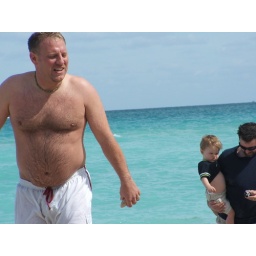
Pretty blue water in Miami--sexy scott!!!